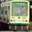
Label: streetcar